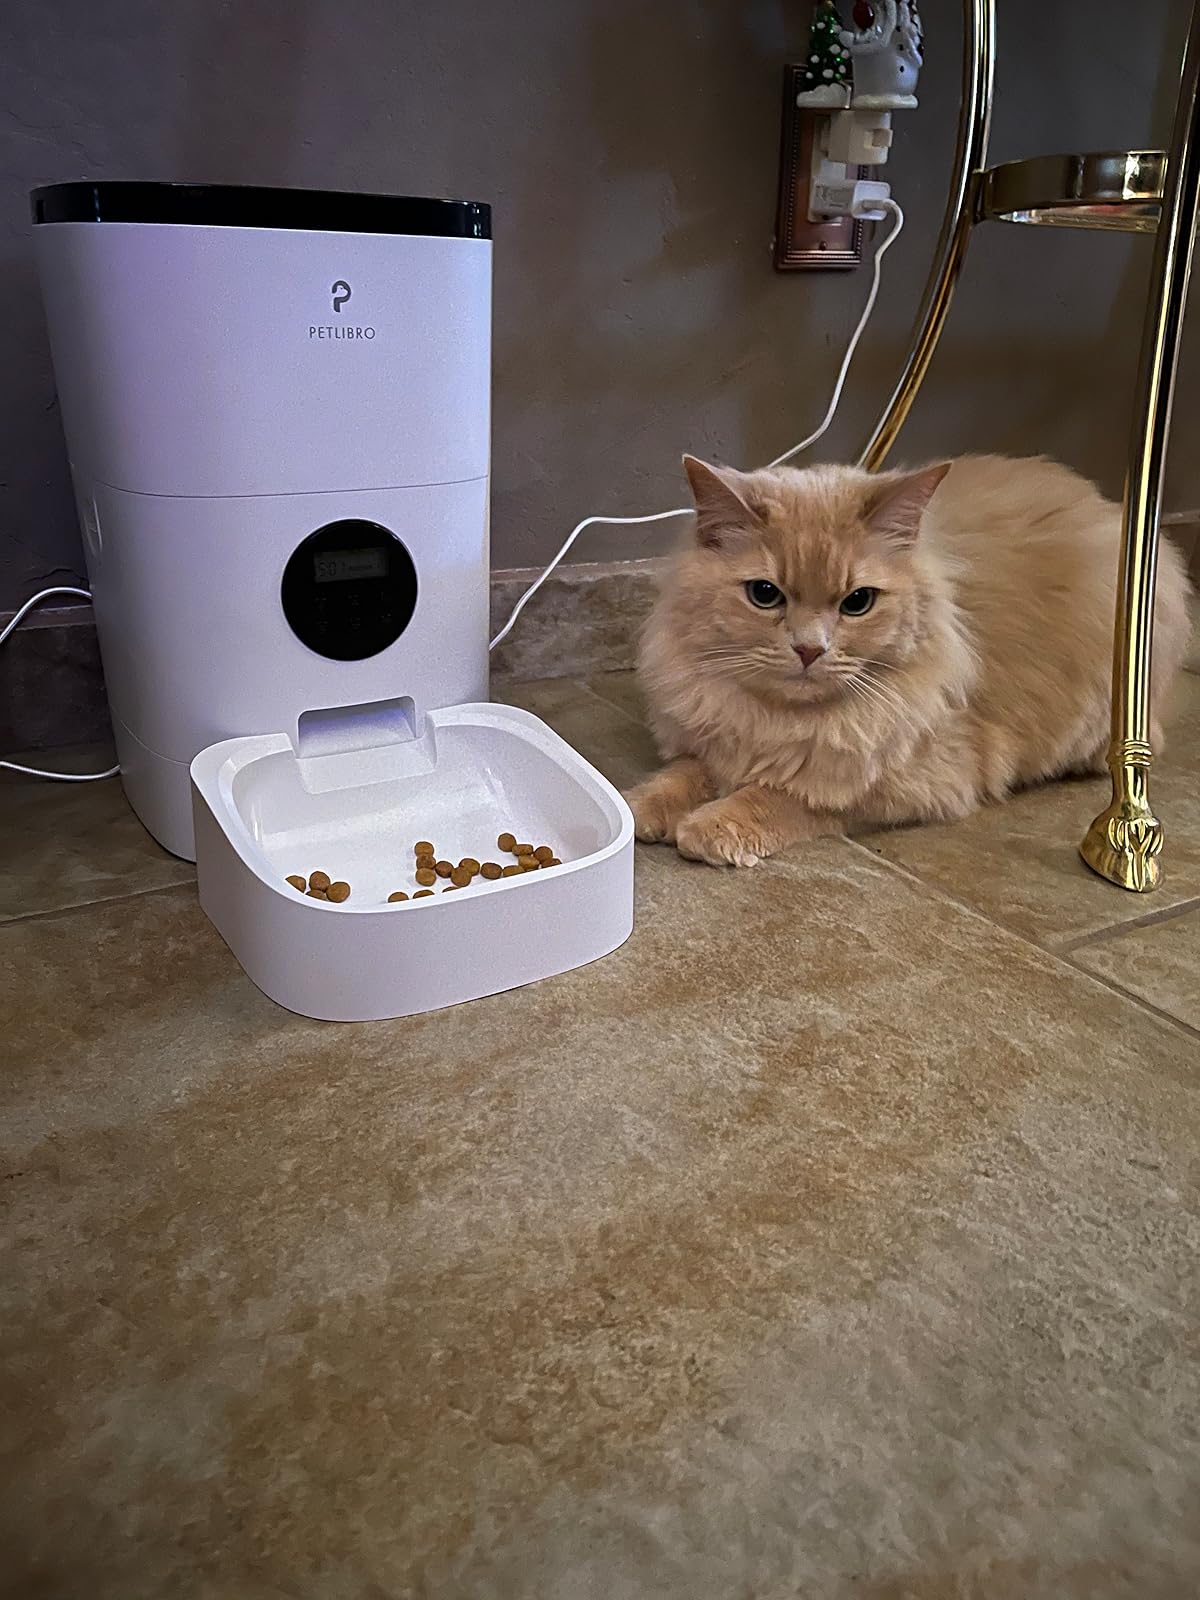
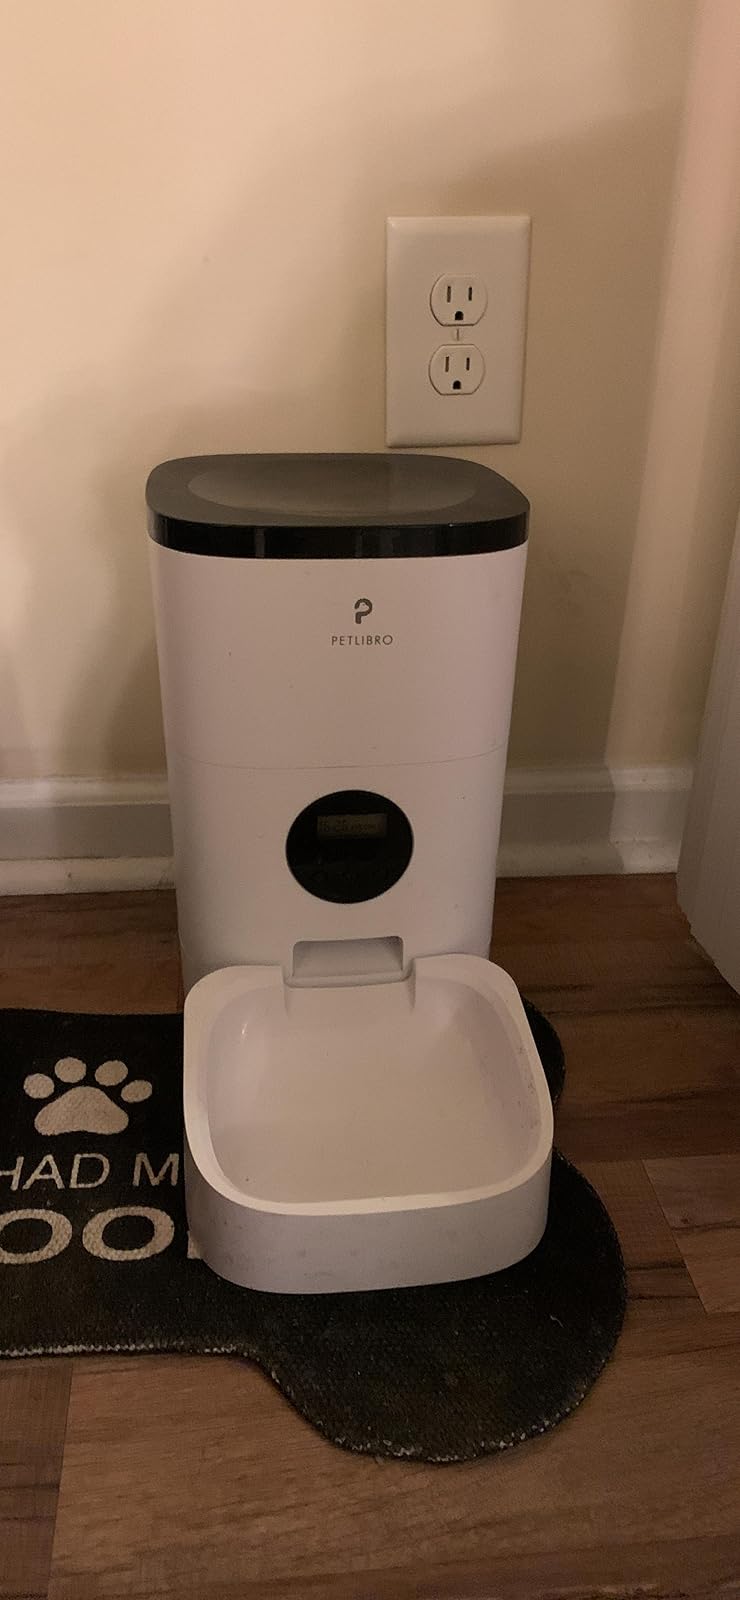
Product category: items_feeder
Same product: yes